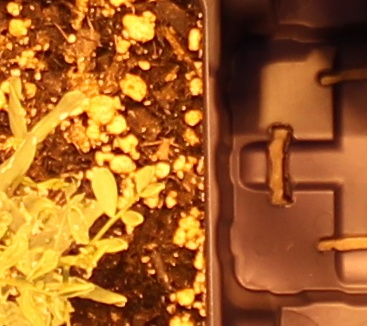
Label: Lentil